British soul

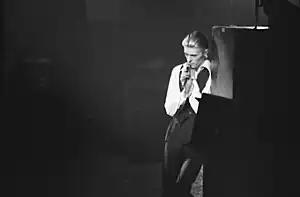
Bowie as the Thin White Duke performing in Toronto, 1976, during his soul phase

A handful of British artists continued to perform soul-inspired music in the 1970s. These included David Bowie, whose "Plastic soul" on his "Young Americans" album (1975), helped keep the sound in the British mainstream. Elton John gained blue eyed soul hit "Benny and the Jets". He experimented with the Philadelphia soul/disco sound while working with producer Thom Bell in 1977, sessions which eventually resulted in a UK #1 for John when "Are You Ready for Love" was re-released in 2003.